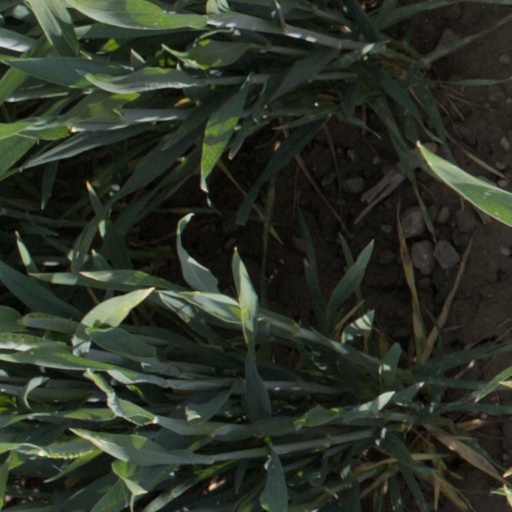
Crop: wheat